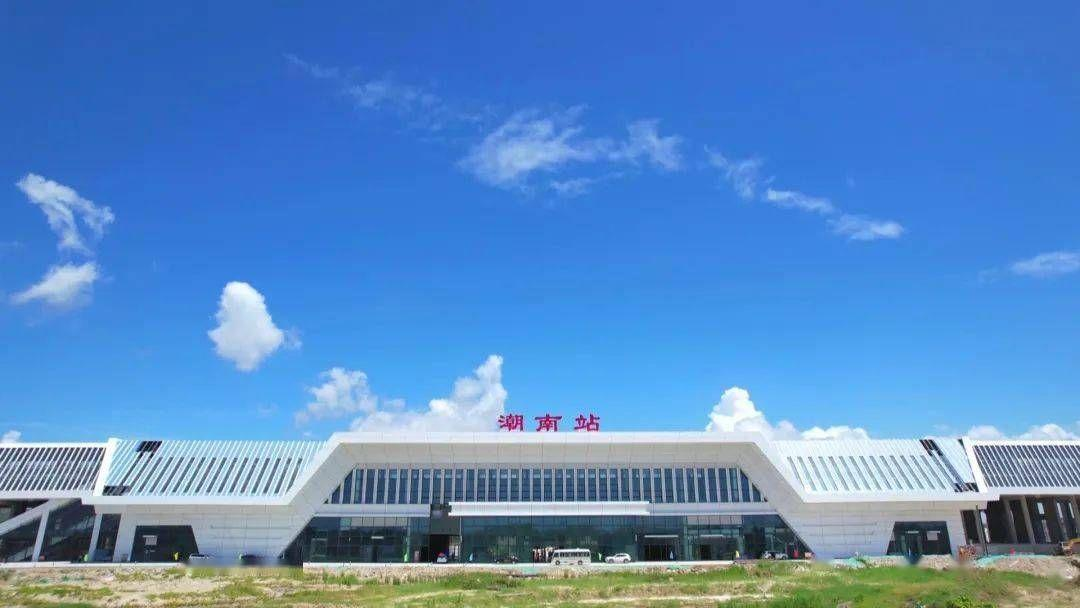
地标名称：潮南站
所在城市：汕头市·潮南区